Tom Senier

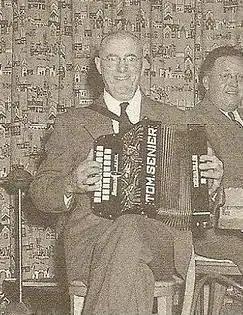

Tom Senier (born Galway, Ireland 1895 – 1977 Boston) was an Irish melodeon (single row diatonic accordion) player and later band leader in Boston. Senier ran away from home as a teenager, joining the Connaught Rangers and serving in the British Army in India and Iraq during World War I. After a rifle bullet damaged his left hand, Senier gave up his early pastimes of mandolin and fiddle, and switched to the melodeon, which relies largely on the right hand.